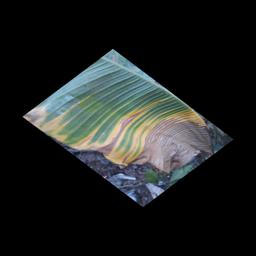
Label: POTASSIUM DEFICIENCY